Hans Georg Calmeyer

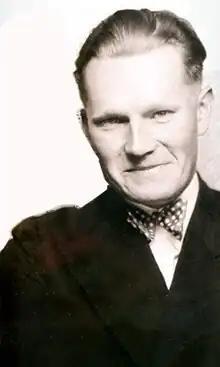
Hans Calmeyer

Hans Georg Calmeyer (23 June 1903 – 3 September 1972) was a German lawyer from Osnabrück who saved thousands of Jews from certain death during the German occupation of the Netherlands from 1941 until 1945. On 4 March 1992, Yad Vashem recognised Hans Calmeyer as Righteous Among the Nations.